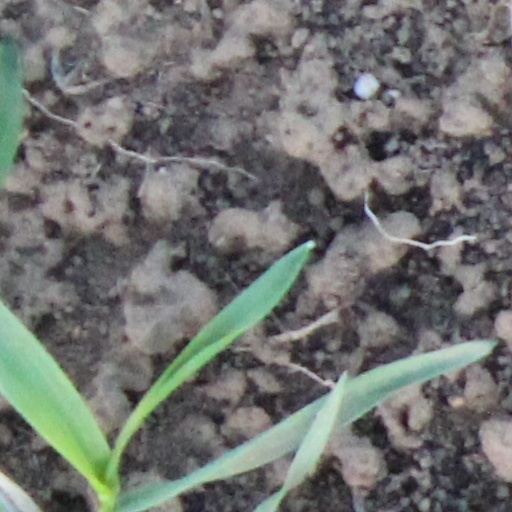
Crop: wheat